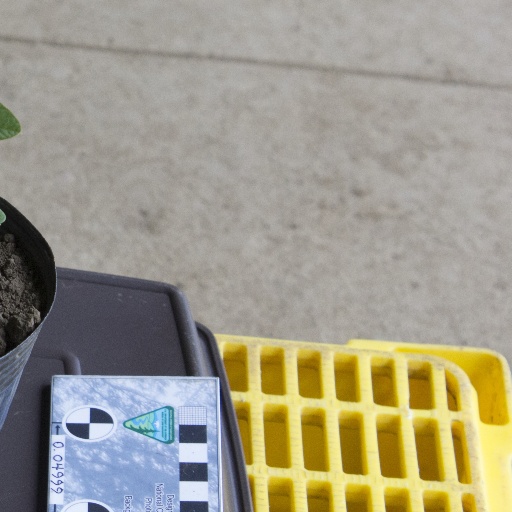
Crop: soybean